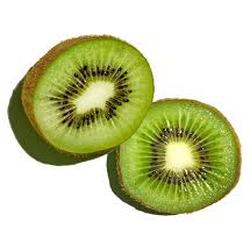
Label: Kiwi